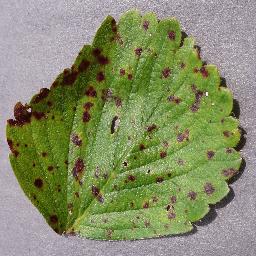
Label: Strawberry___Leaf_scorch